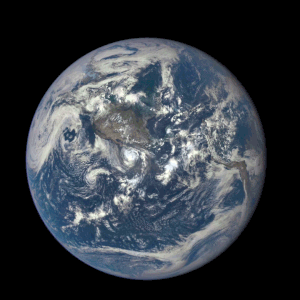
Deep Space Climate Observatory, en français Observatoire du climat depuis l'espace lointain, anciennement programme Triana, surnommé de manière non officielle GoreSat, connu également sous son acronyme DSCOVR, est un satellite scientifique développé par la NASA à partir de 1998 en réponse à une demande d'Al Gore à l'époque où celui-ci était vice-président démocrate des États-Unis. DSCOVR est lancé le 11 février 2015. Positionné au point de Lagrange L₁ situé à une distance d'un million et demi de kilomètres de la Terre dans la direction du Soleil, il fournit des informations sur le vent solaire, en jouant un rôle important dans le domaine de la météorologie spatiale, et fournit en permanence une vue complète, en temps réel, de la face éclairée de la Terre, mises à disposition sur Internet.
La Lune, ou Terre I, est un objet céleste qui orbite autour de la planète Terre et le seul satellite naturel permanent de la Terre. C'est le cinquième plus grand satellite naturel du Système solaire et le plus grand des satellites planétaires par rapport à la taille de la planète autour de laquelle elle orbite. La Lune est, après le satellite de Jupiter Io, le deuxième satellite le plus dense du Système solaire parmi ceux dont la densité est connue.